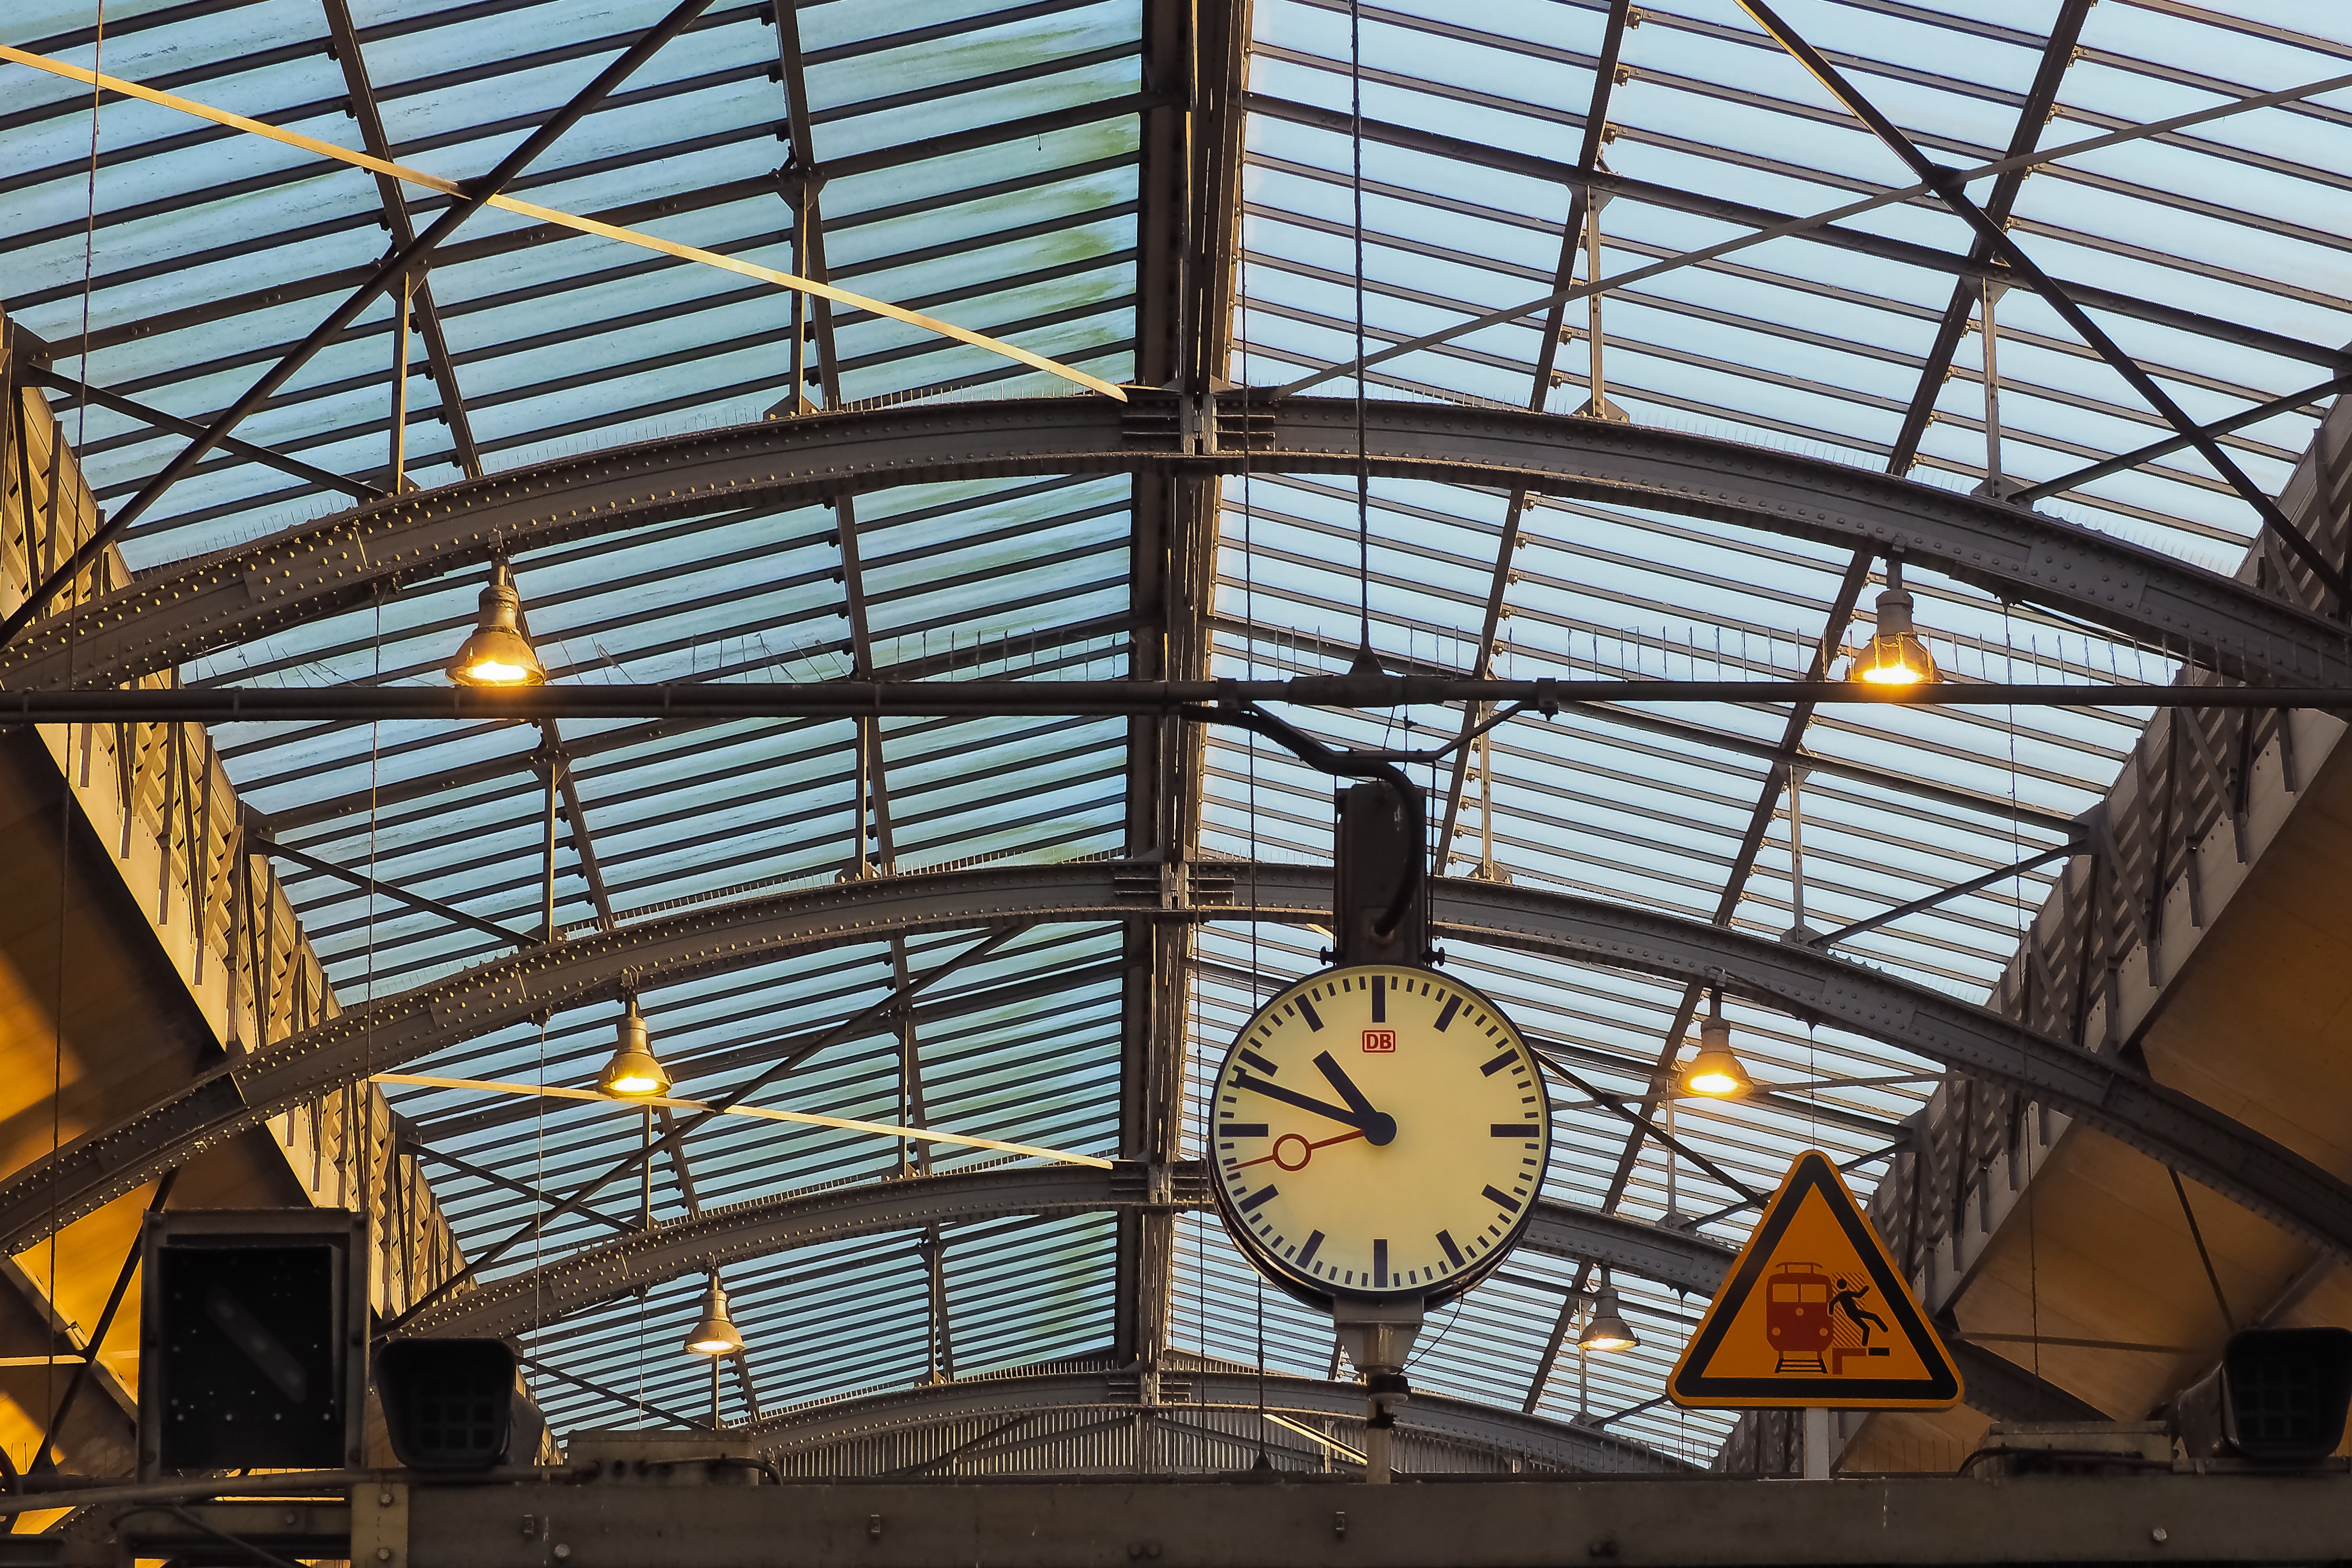
architecture, railway, window, glass, clock, roof, building, old, steel, construction, hall, metal, facade, industry, lighting, blanket, ornament, roofing, lamps, dome, railway station, historically, stainless, ceiling construction, roof construction, steel beams, steel construction, daylighting, urban area, outdoor structure